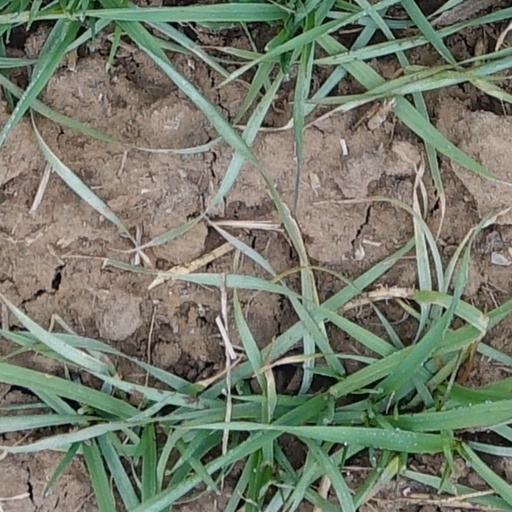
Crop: wheat